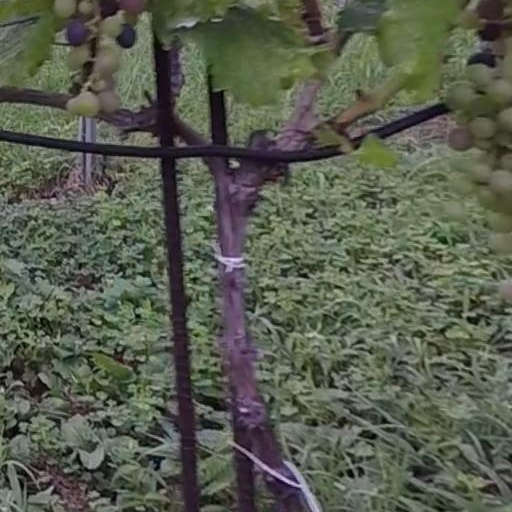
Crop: grape